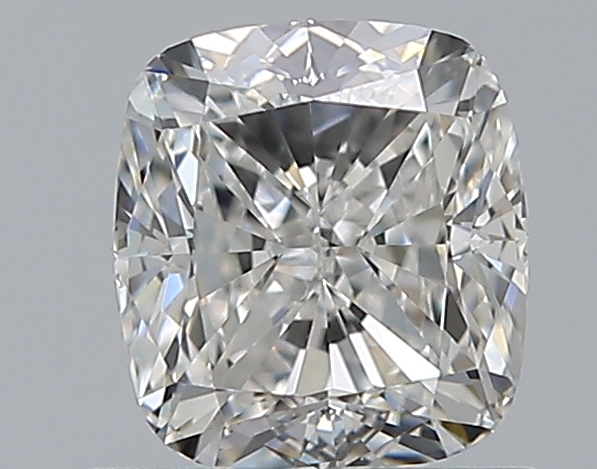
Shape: cushion
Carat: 0.78
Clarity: VVS1
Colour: F
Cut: EX
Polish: EX
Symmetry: EX
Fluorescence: N
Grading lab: GIA
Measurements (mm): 5.37 x 4.9 x 3.41